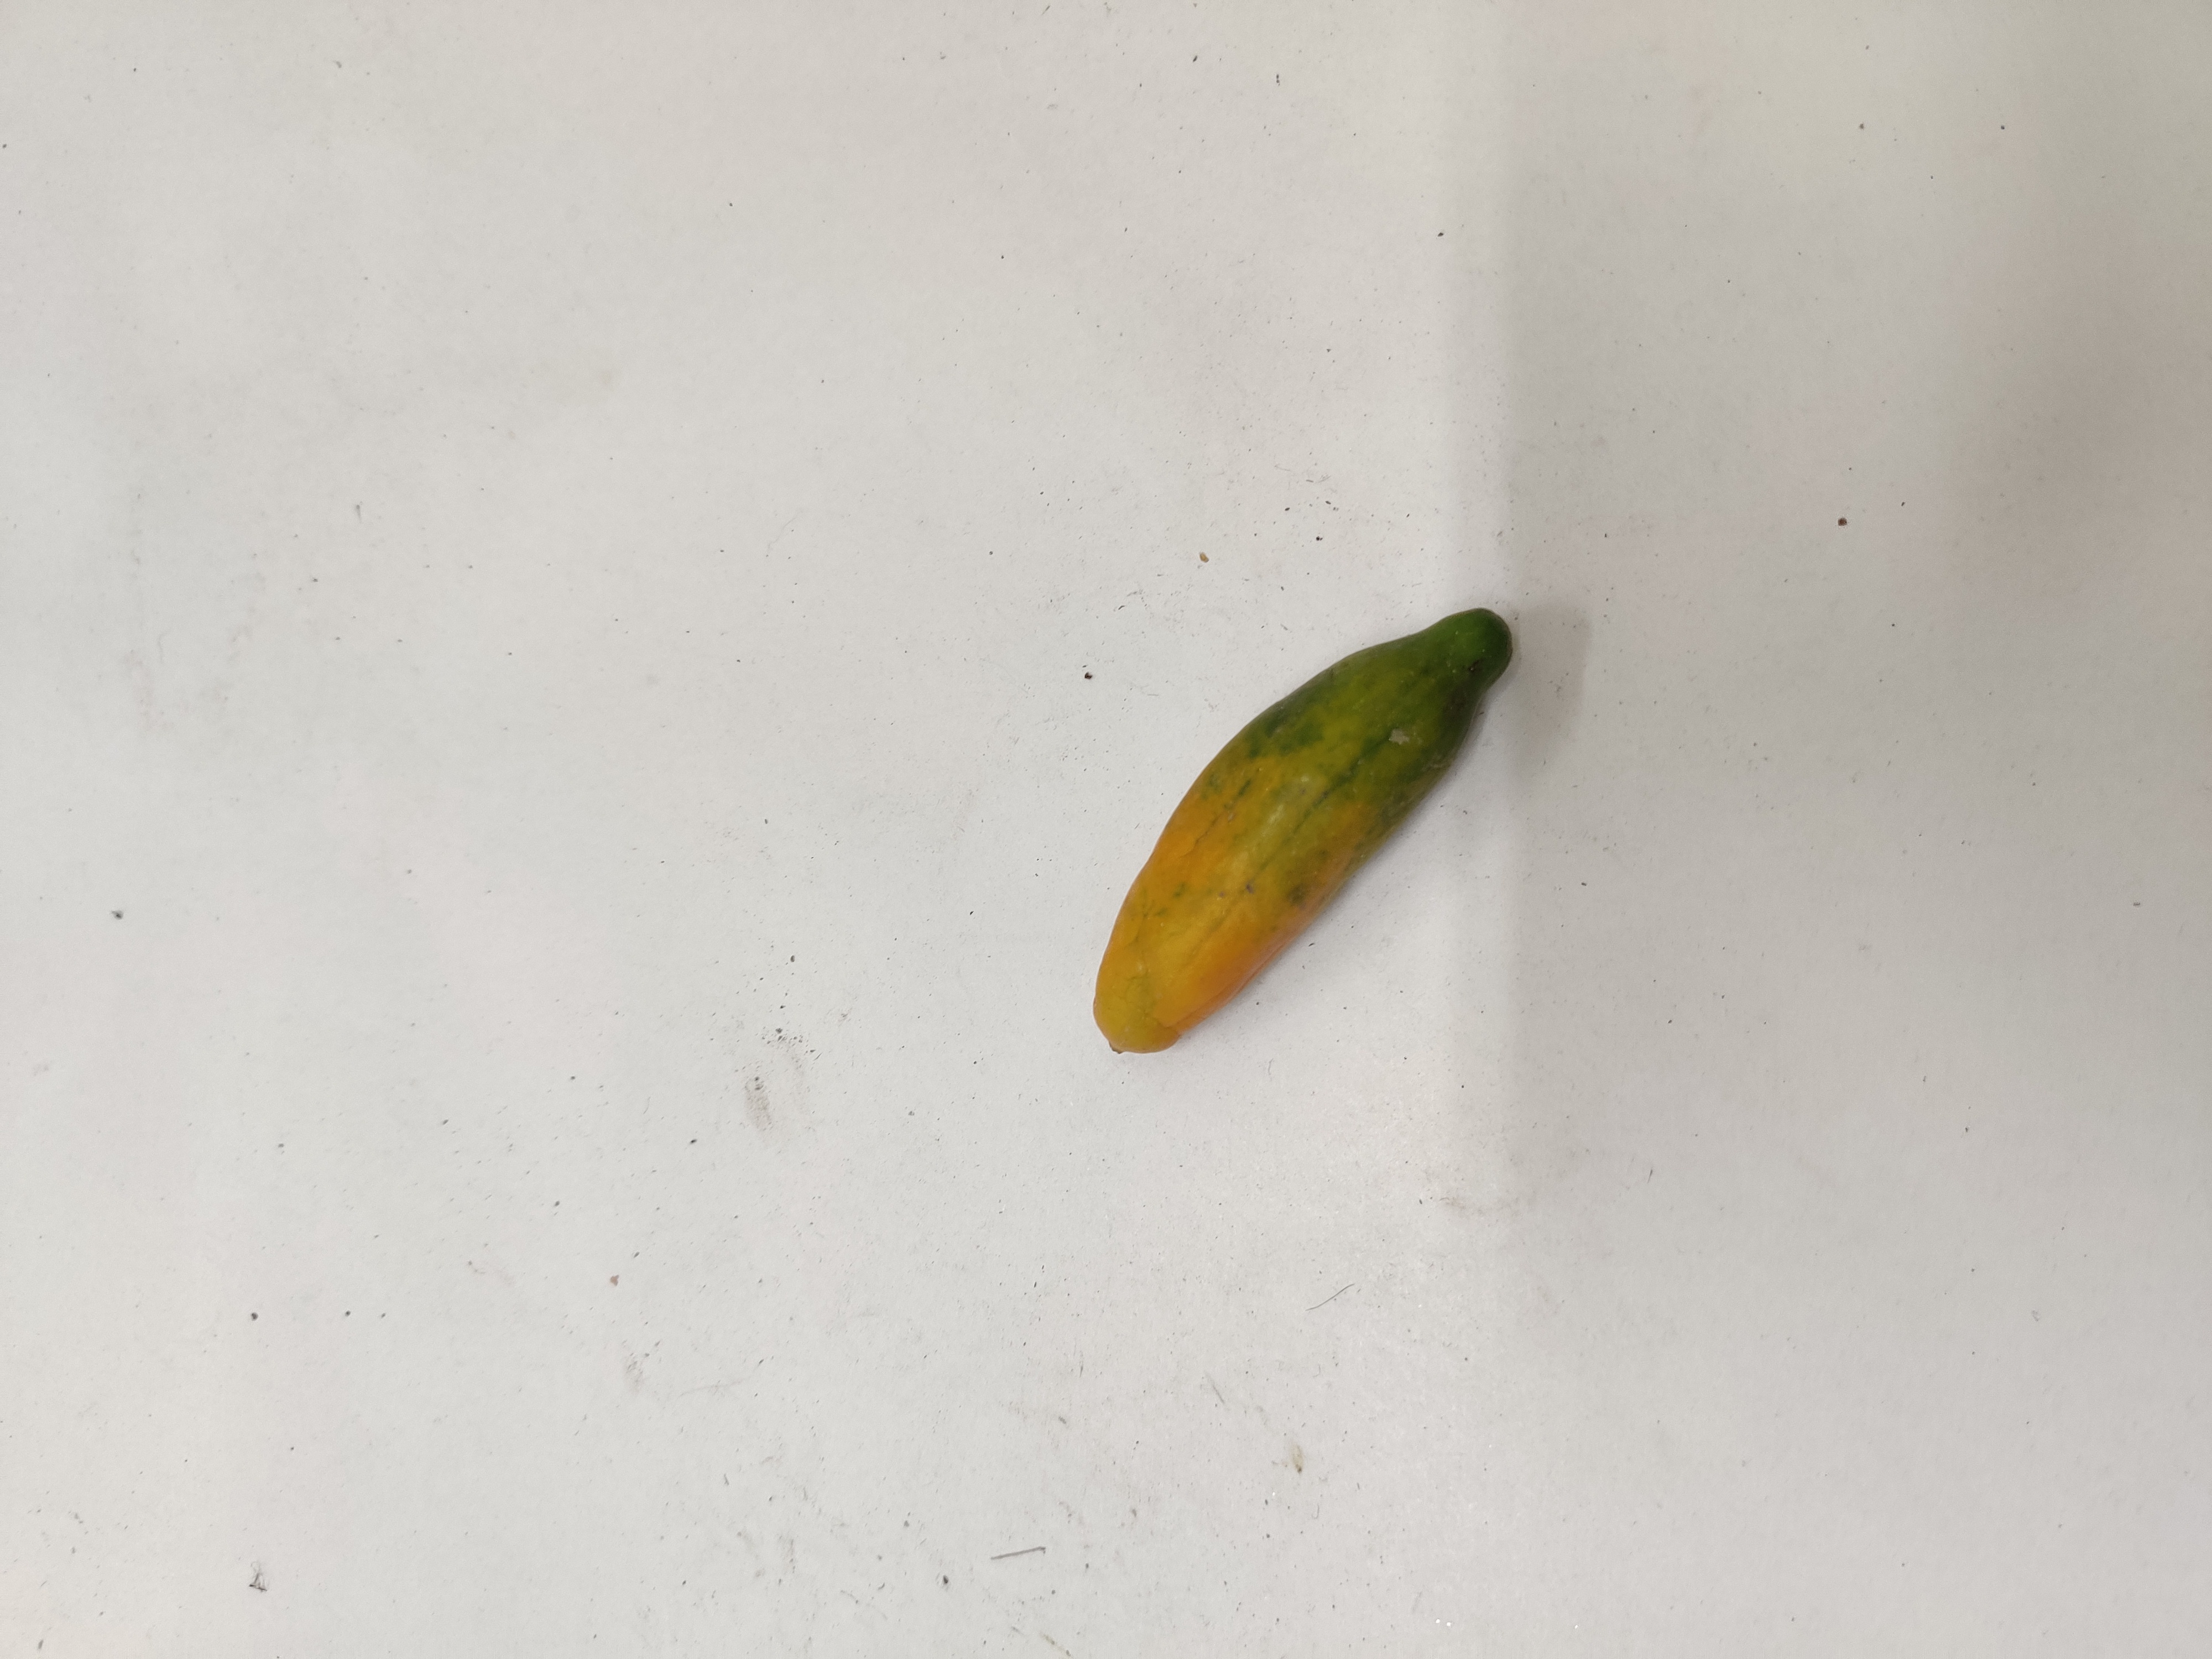
Crop: Ivy Gourd
Condition: Severely Damaged